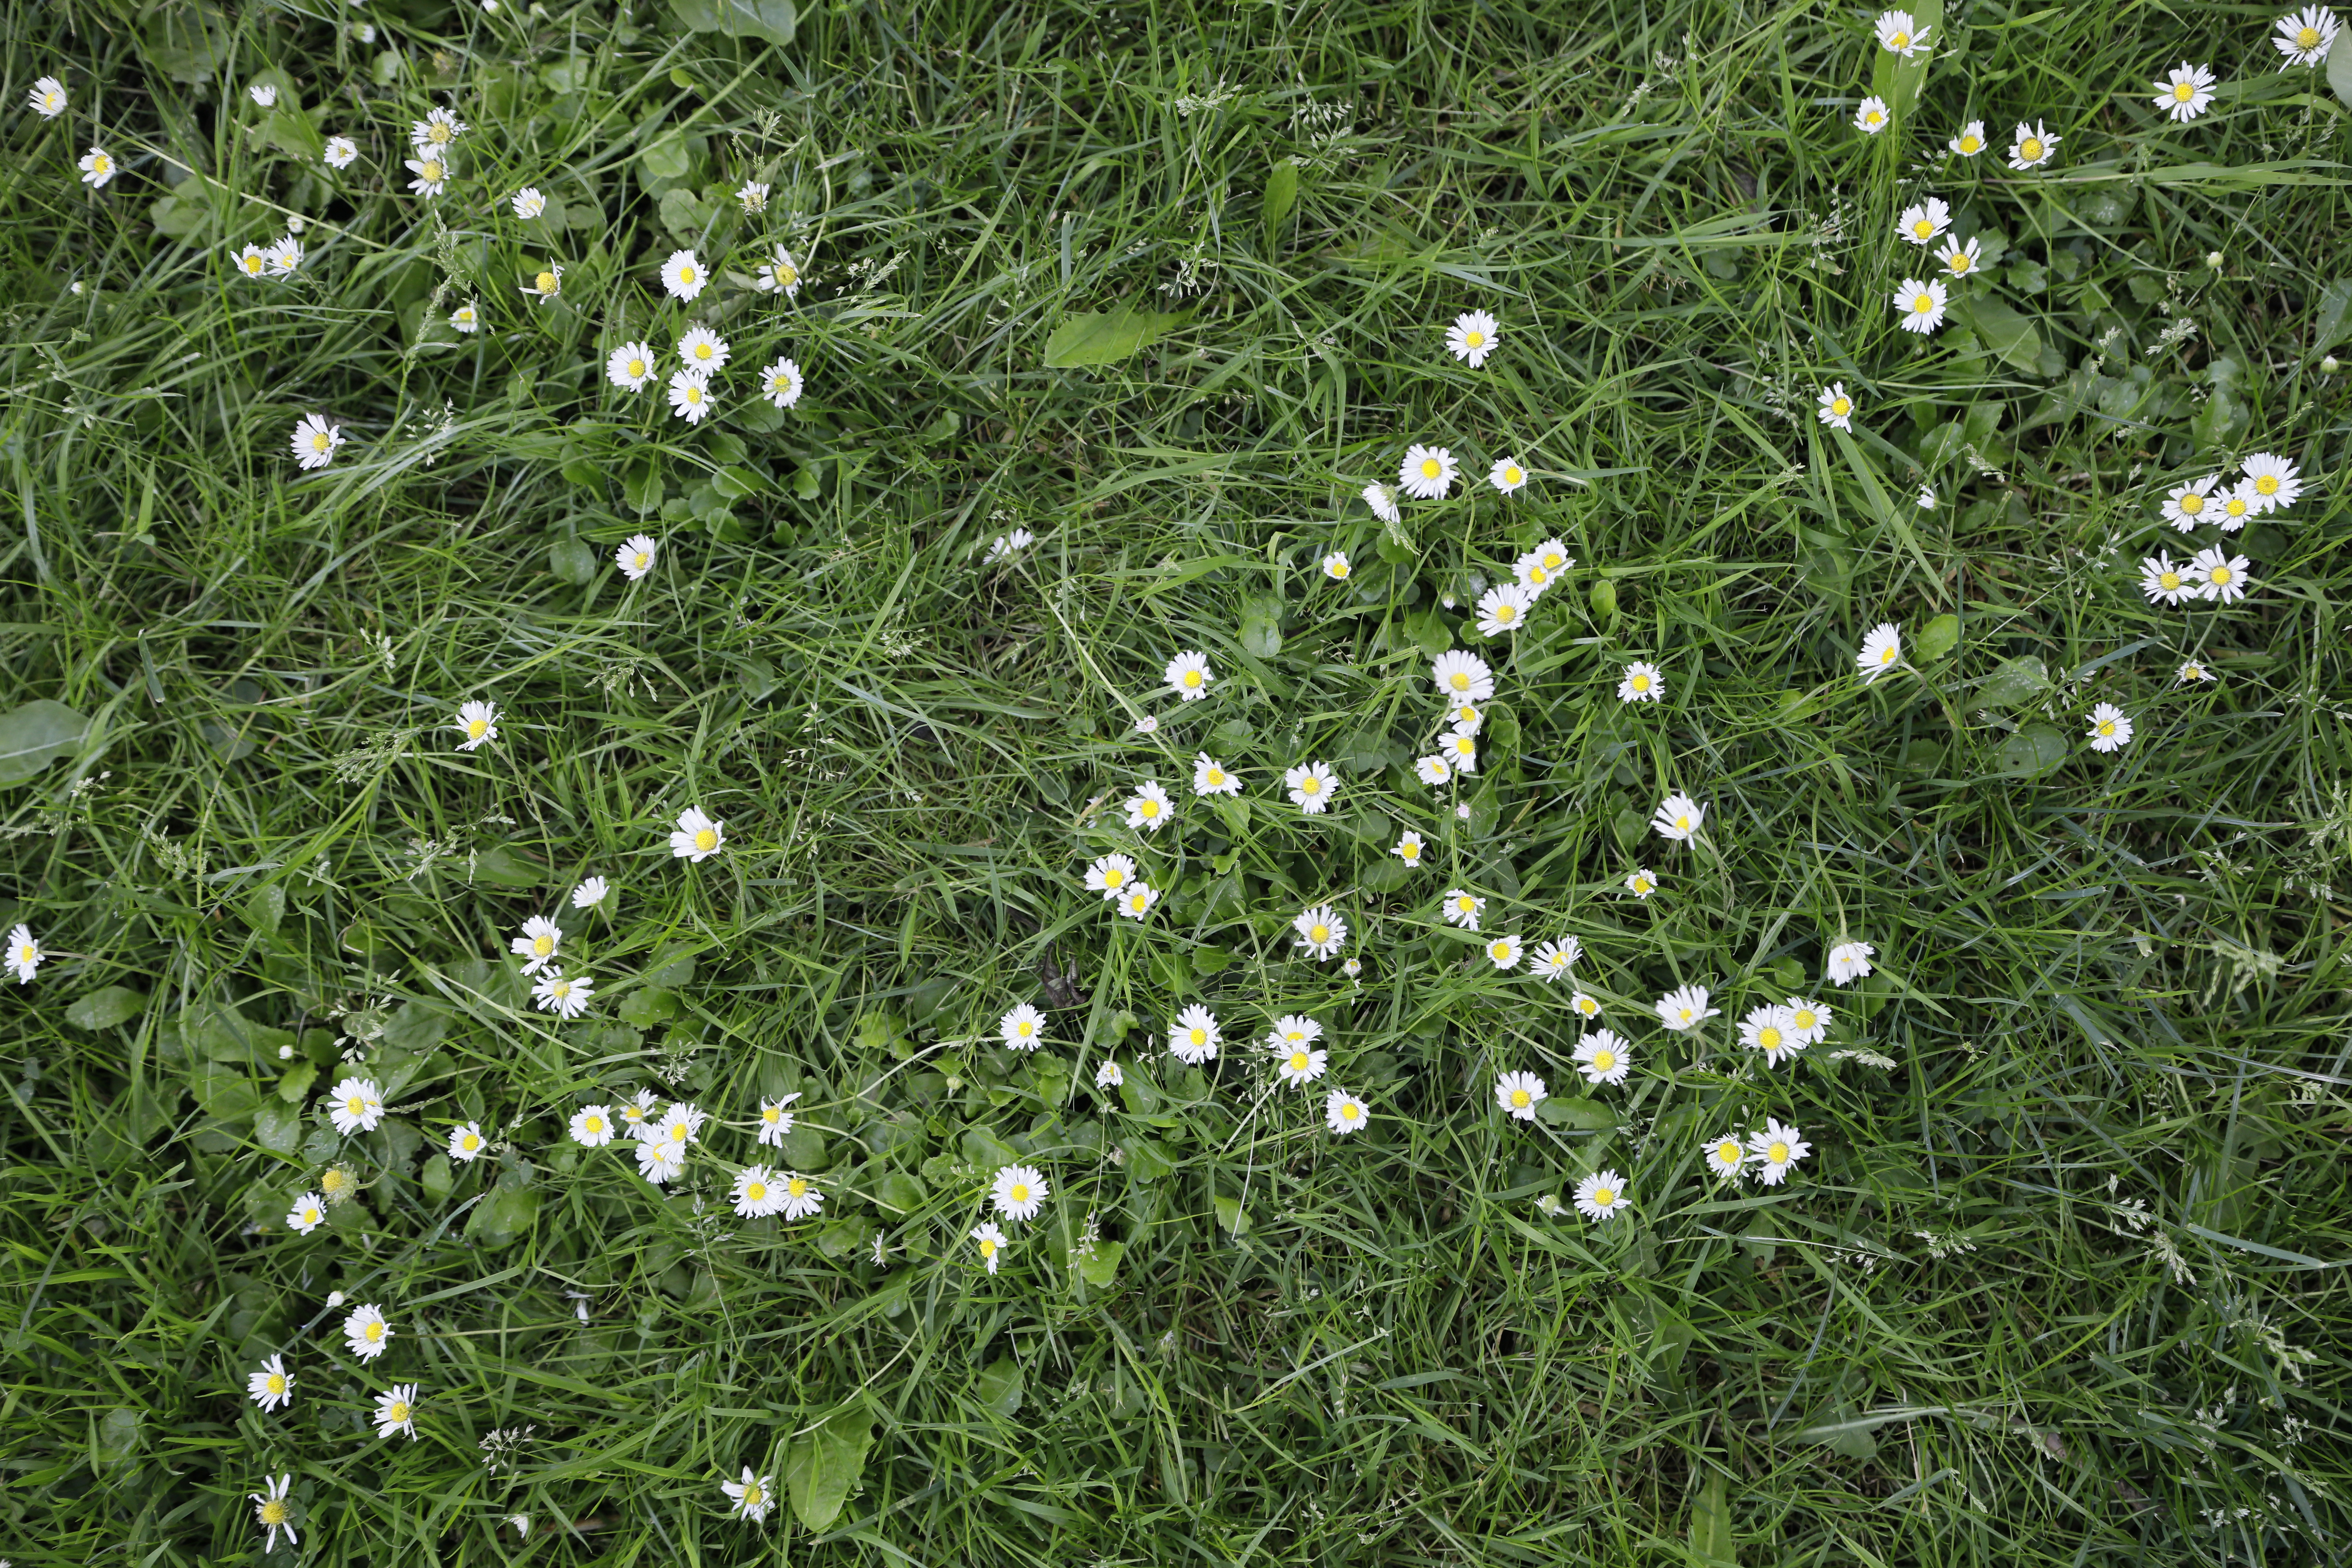
Plant species: Bellis perennis